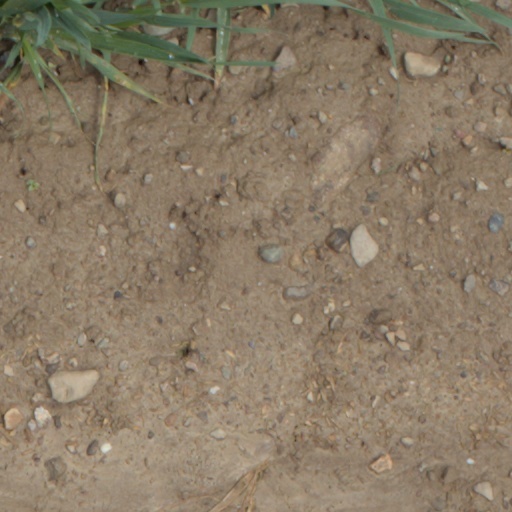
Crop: wheat